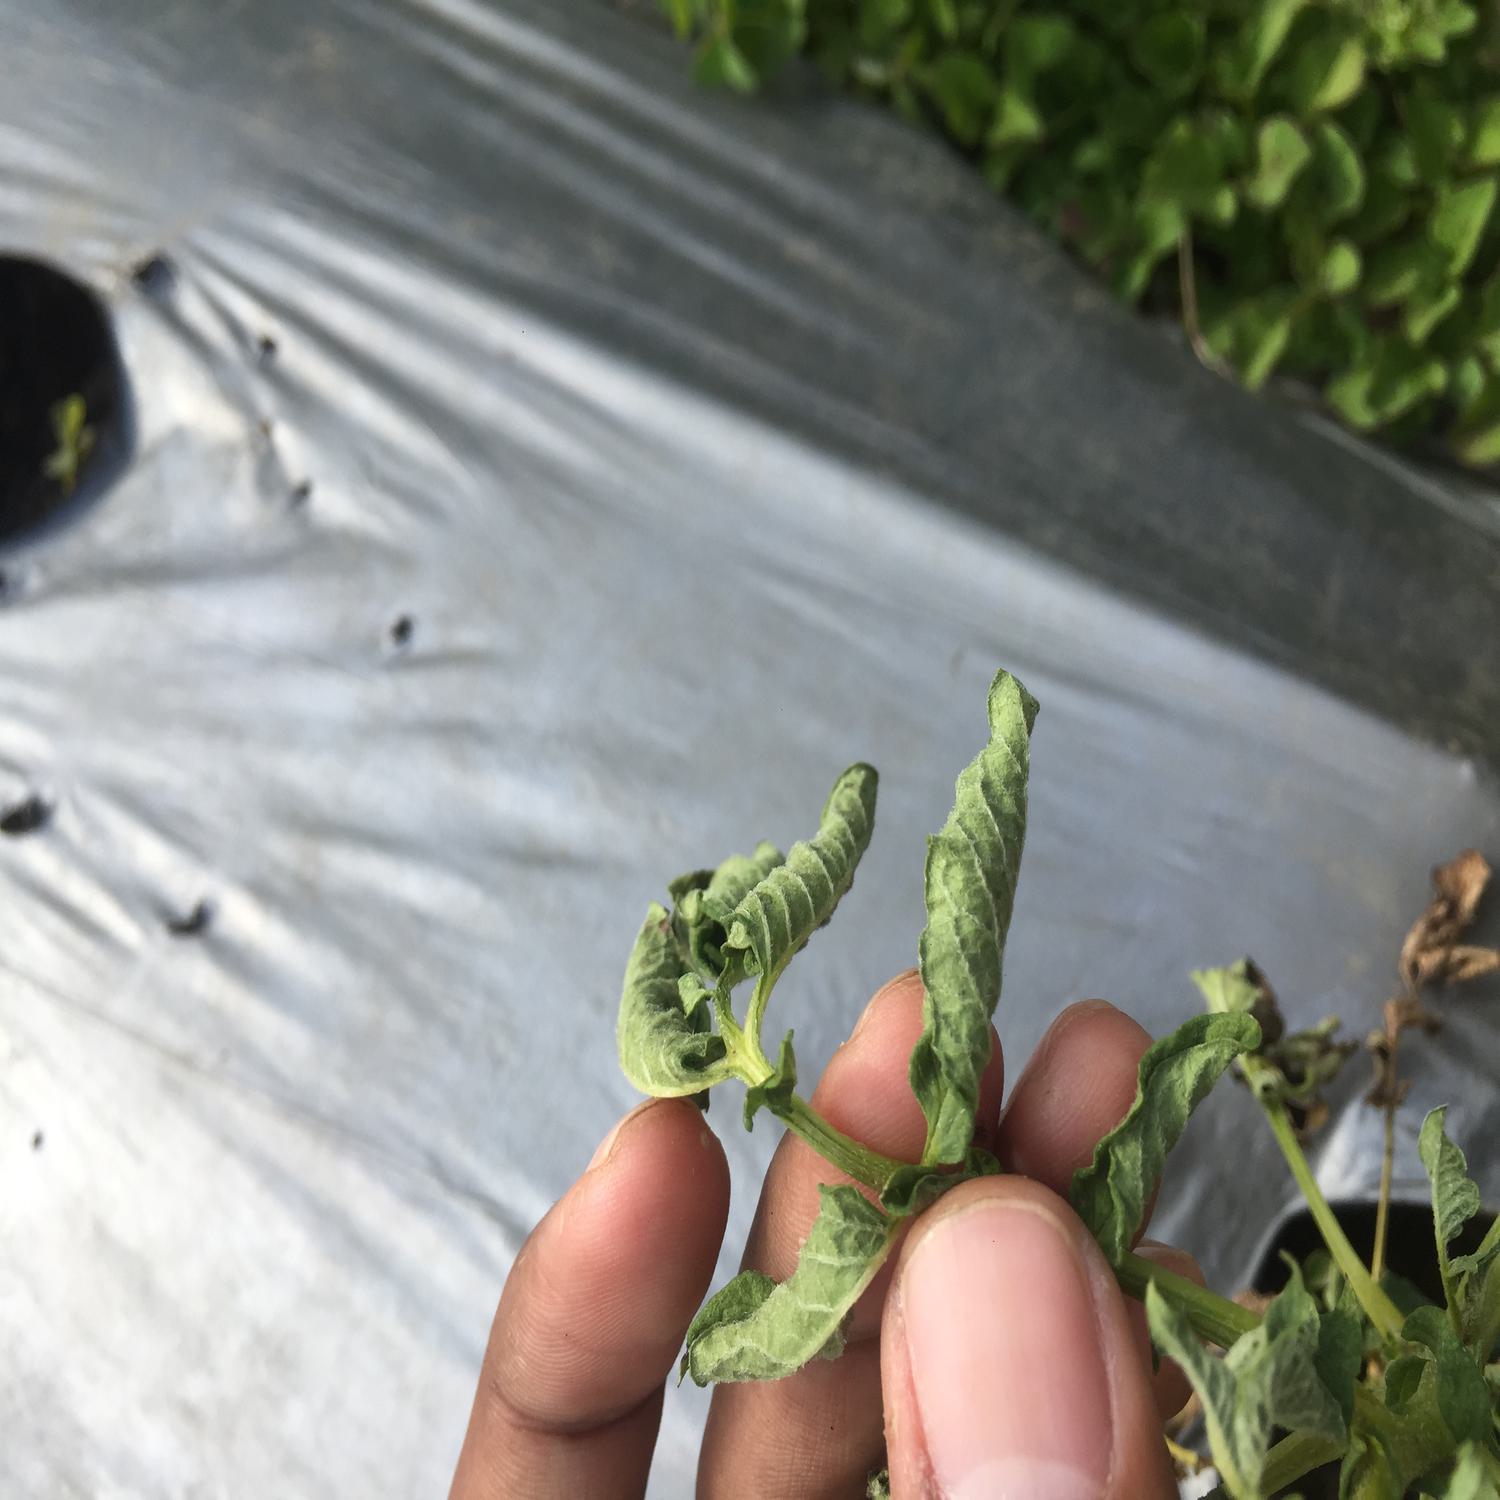
Label: Bacteria